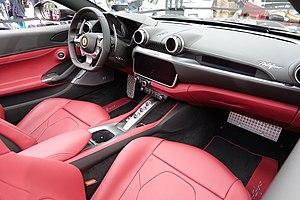
Tour Auto Optic 2000 (Édition 2018) au Grand Palais
Ferrari Portofino est une voiture de sport grand tourisme du constructeur automobile italien Ferrari, présentée en 2017. Elle succède à la California T.